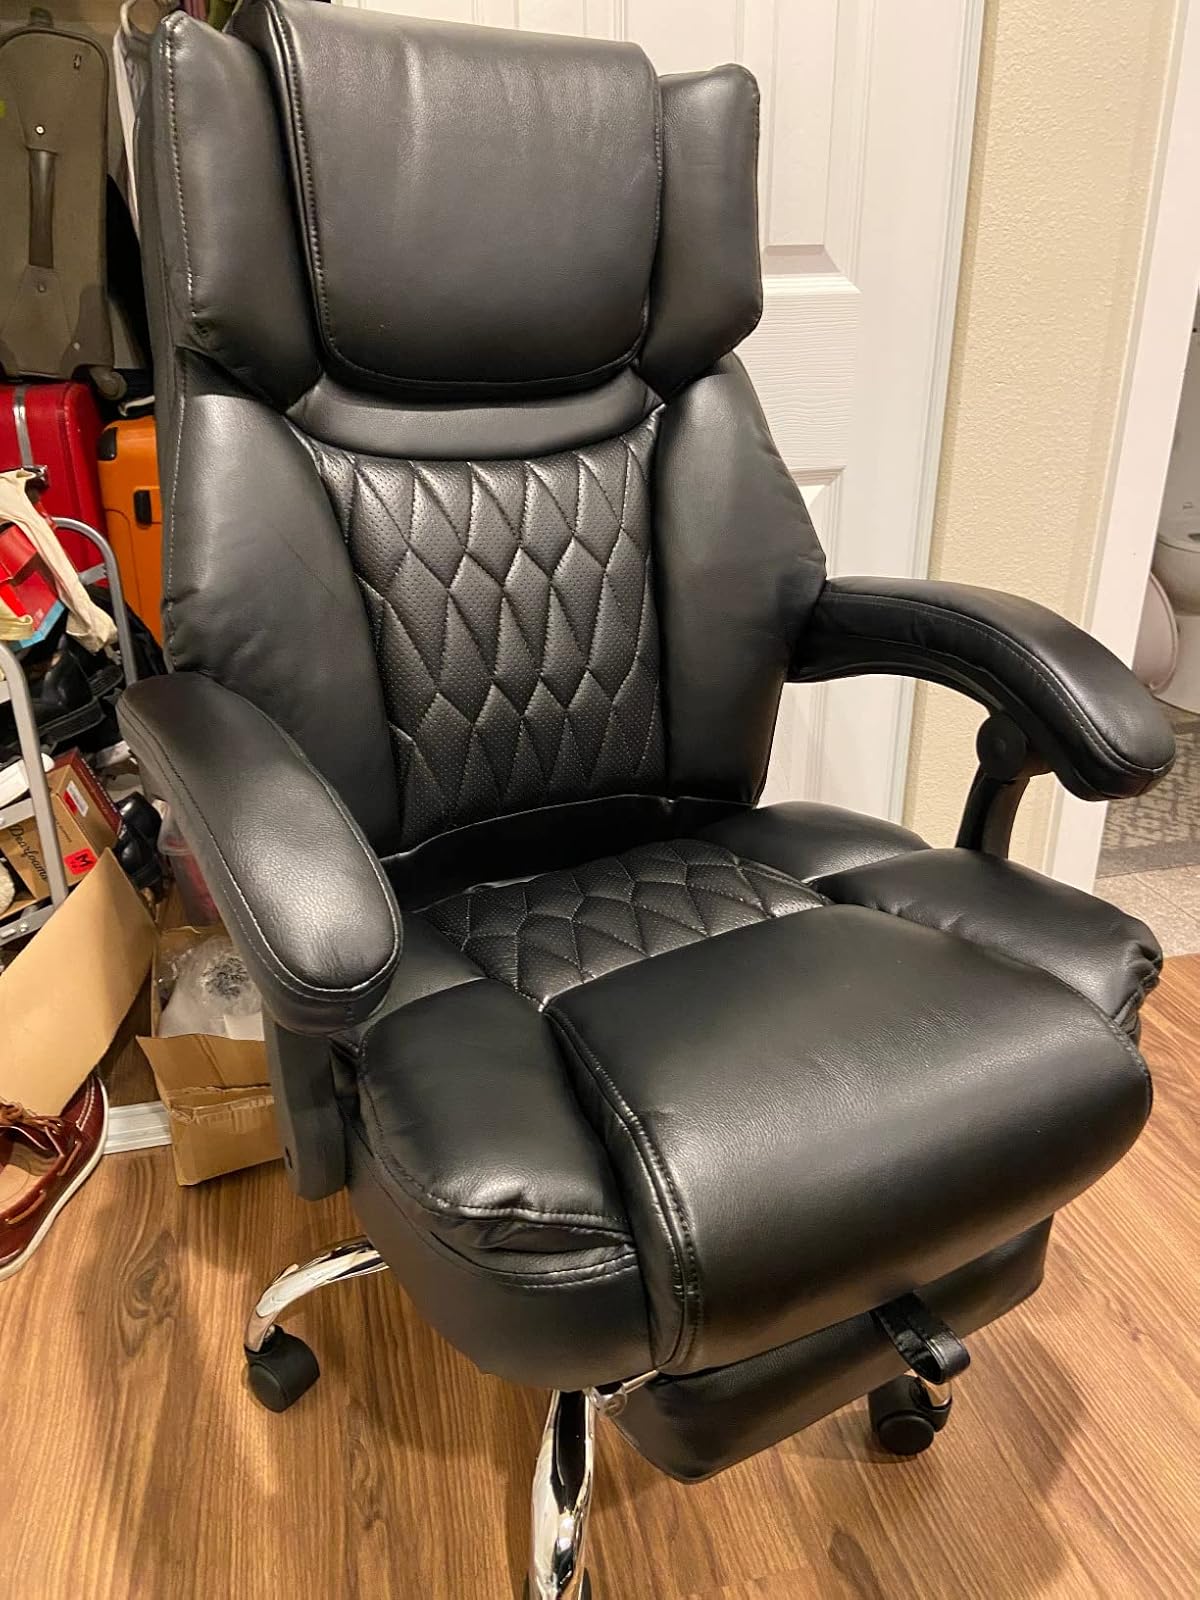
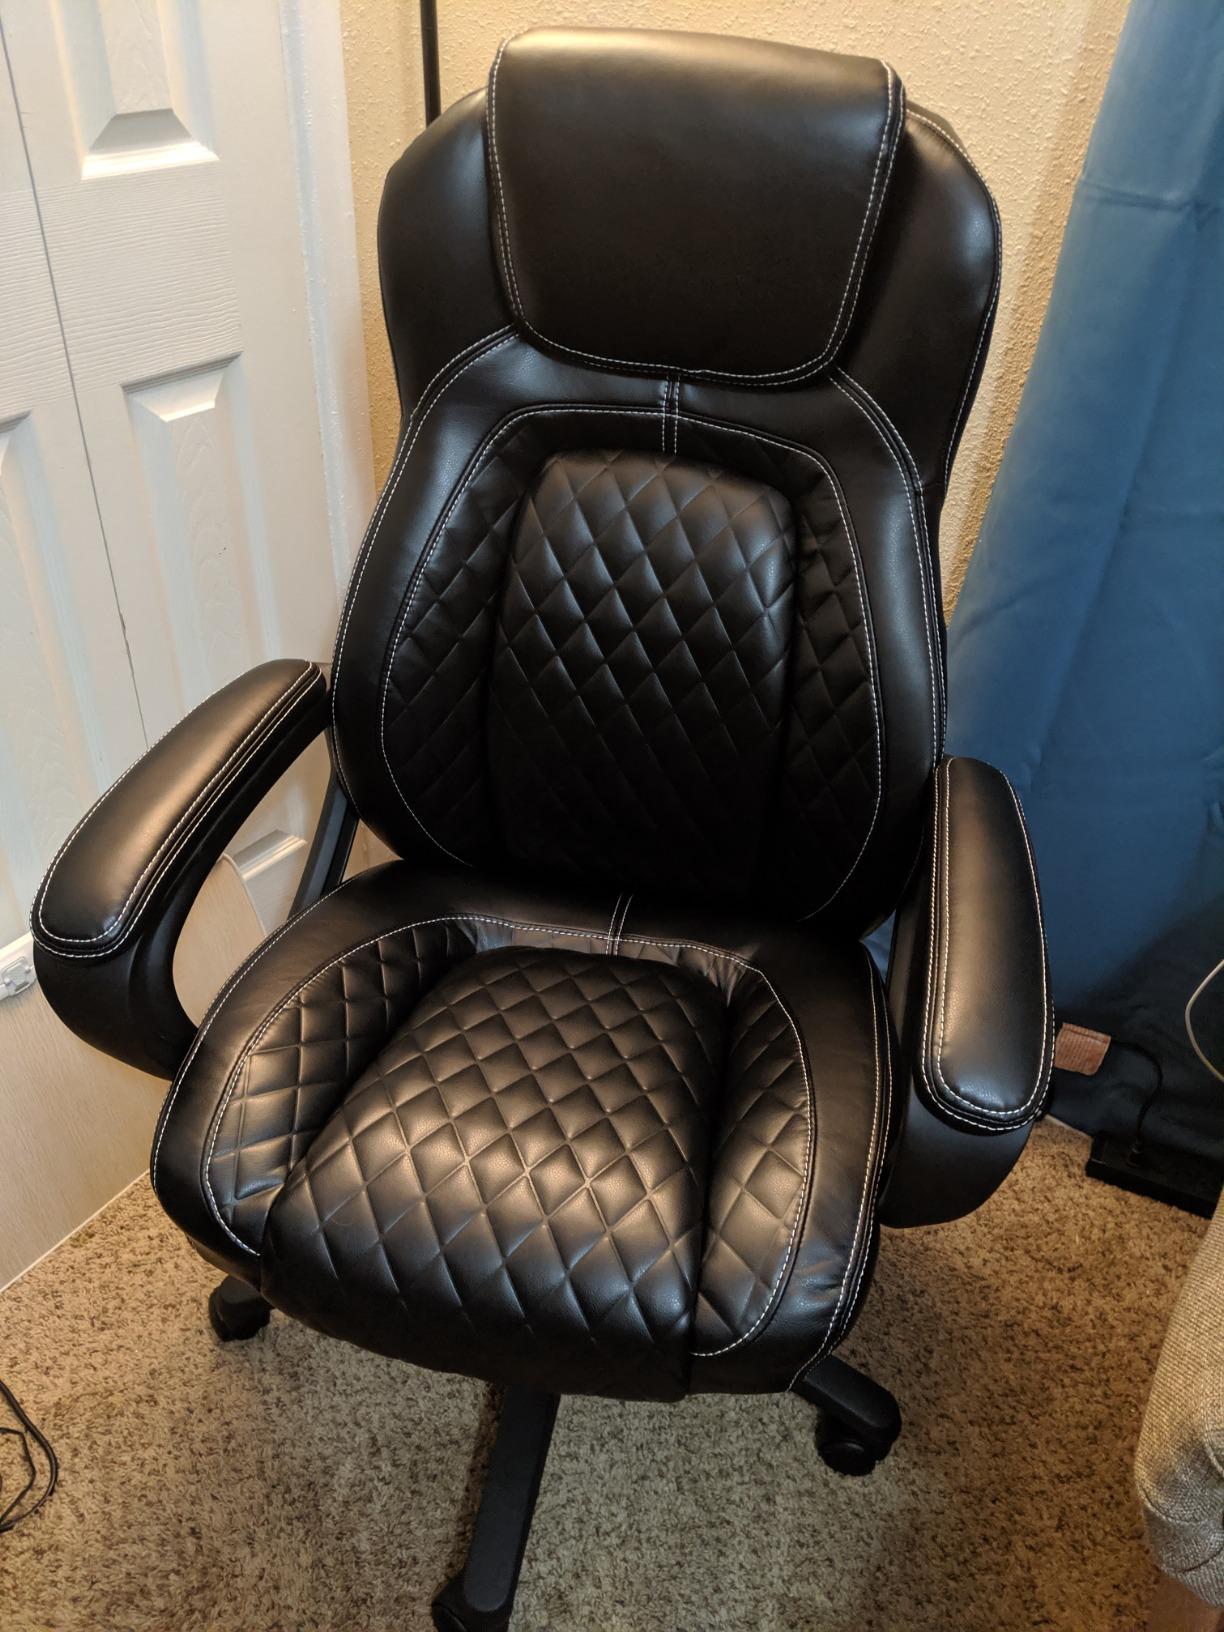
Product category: items_chair
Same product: no